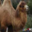
Label: camel